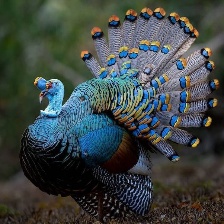
Species: OCELLATED TURKEY
Scientific name: MELEAGRIS OCELLATA